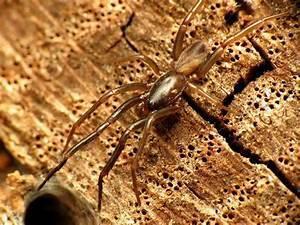
spider